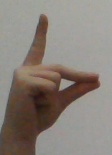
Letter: ta